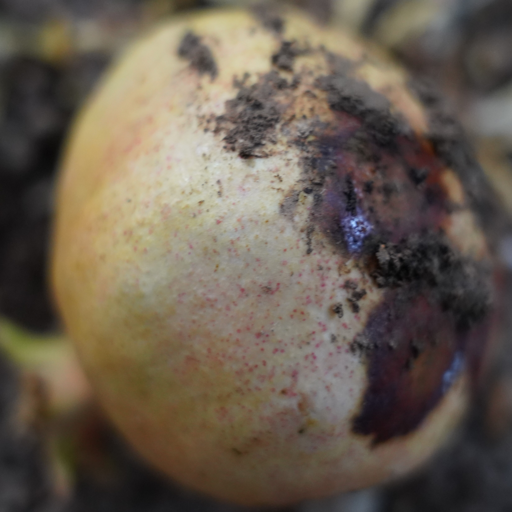
Label: Ectomyelois ceratoniae